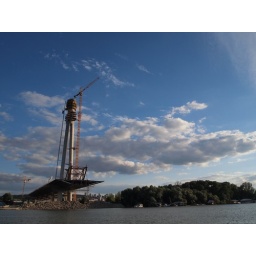
Construction of the new bridge over the Sava river in Belgrade.